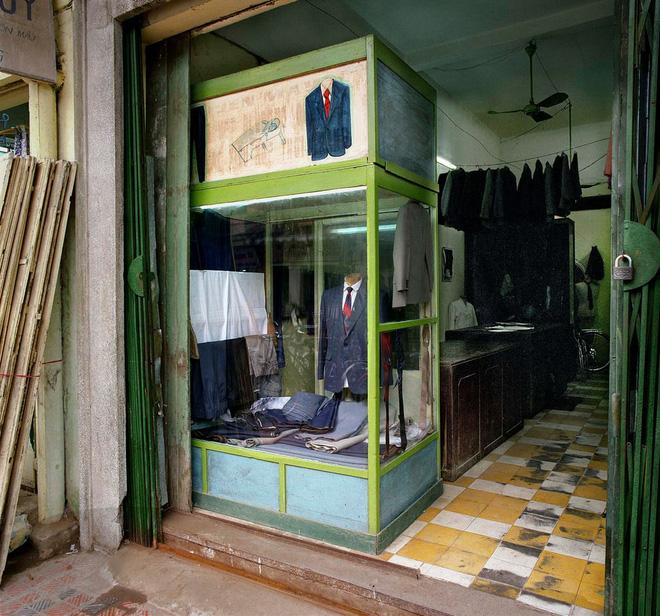
có nhiều bộ quần áo đang được treo ở trong cửa tiệm